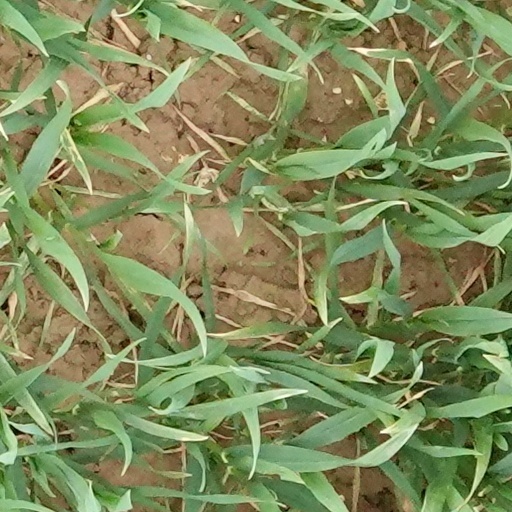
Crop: wheat